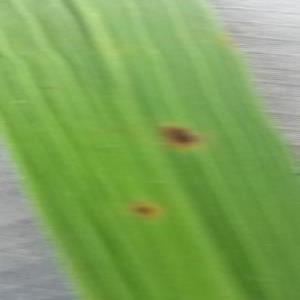
Disease: Brownspot